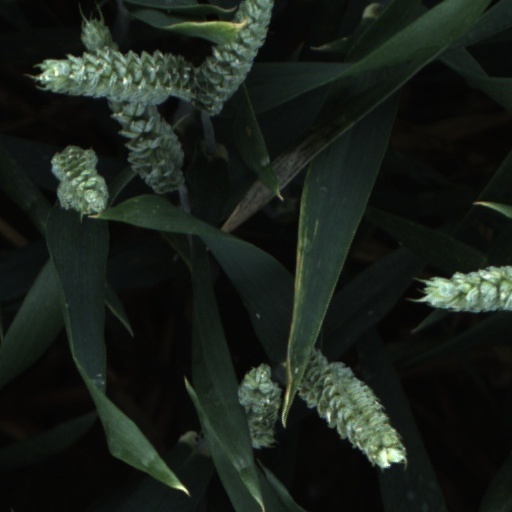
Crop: wheat